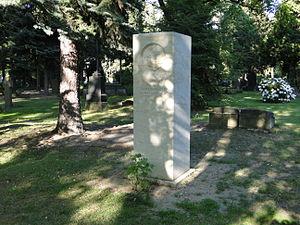
Heinrich Gottlieb Ludwig Reichenbach est un botaniste et un zoologiste allemand, né le 8 janvier 1793 à Leipzig et mort le 17 mars 1879 à Dresde.